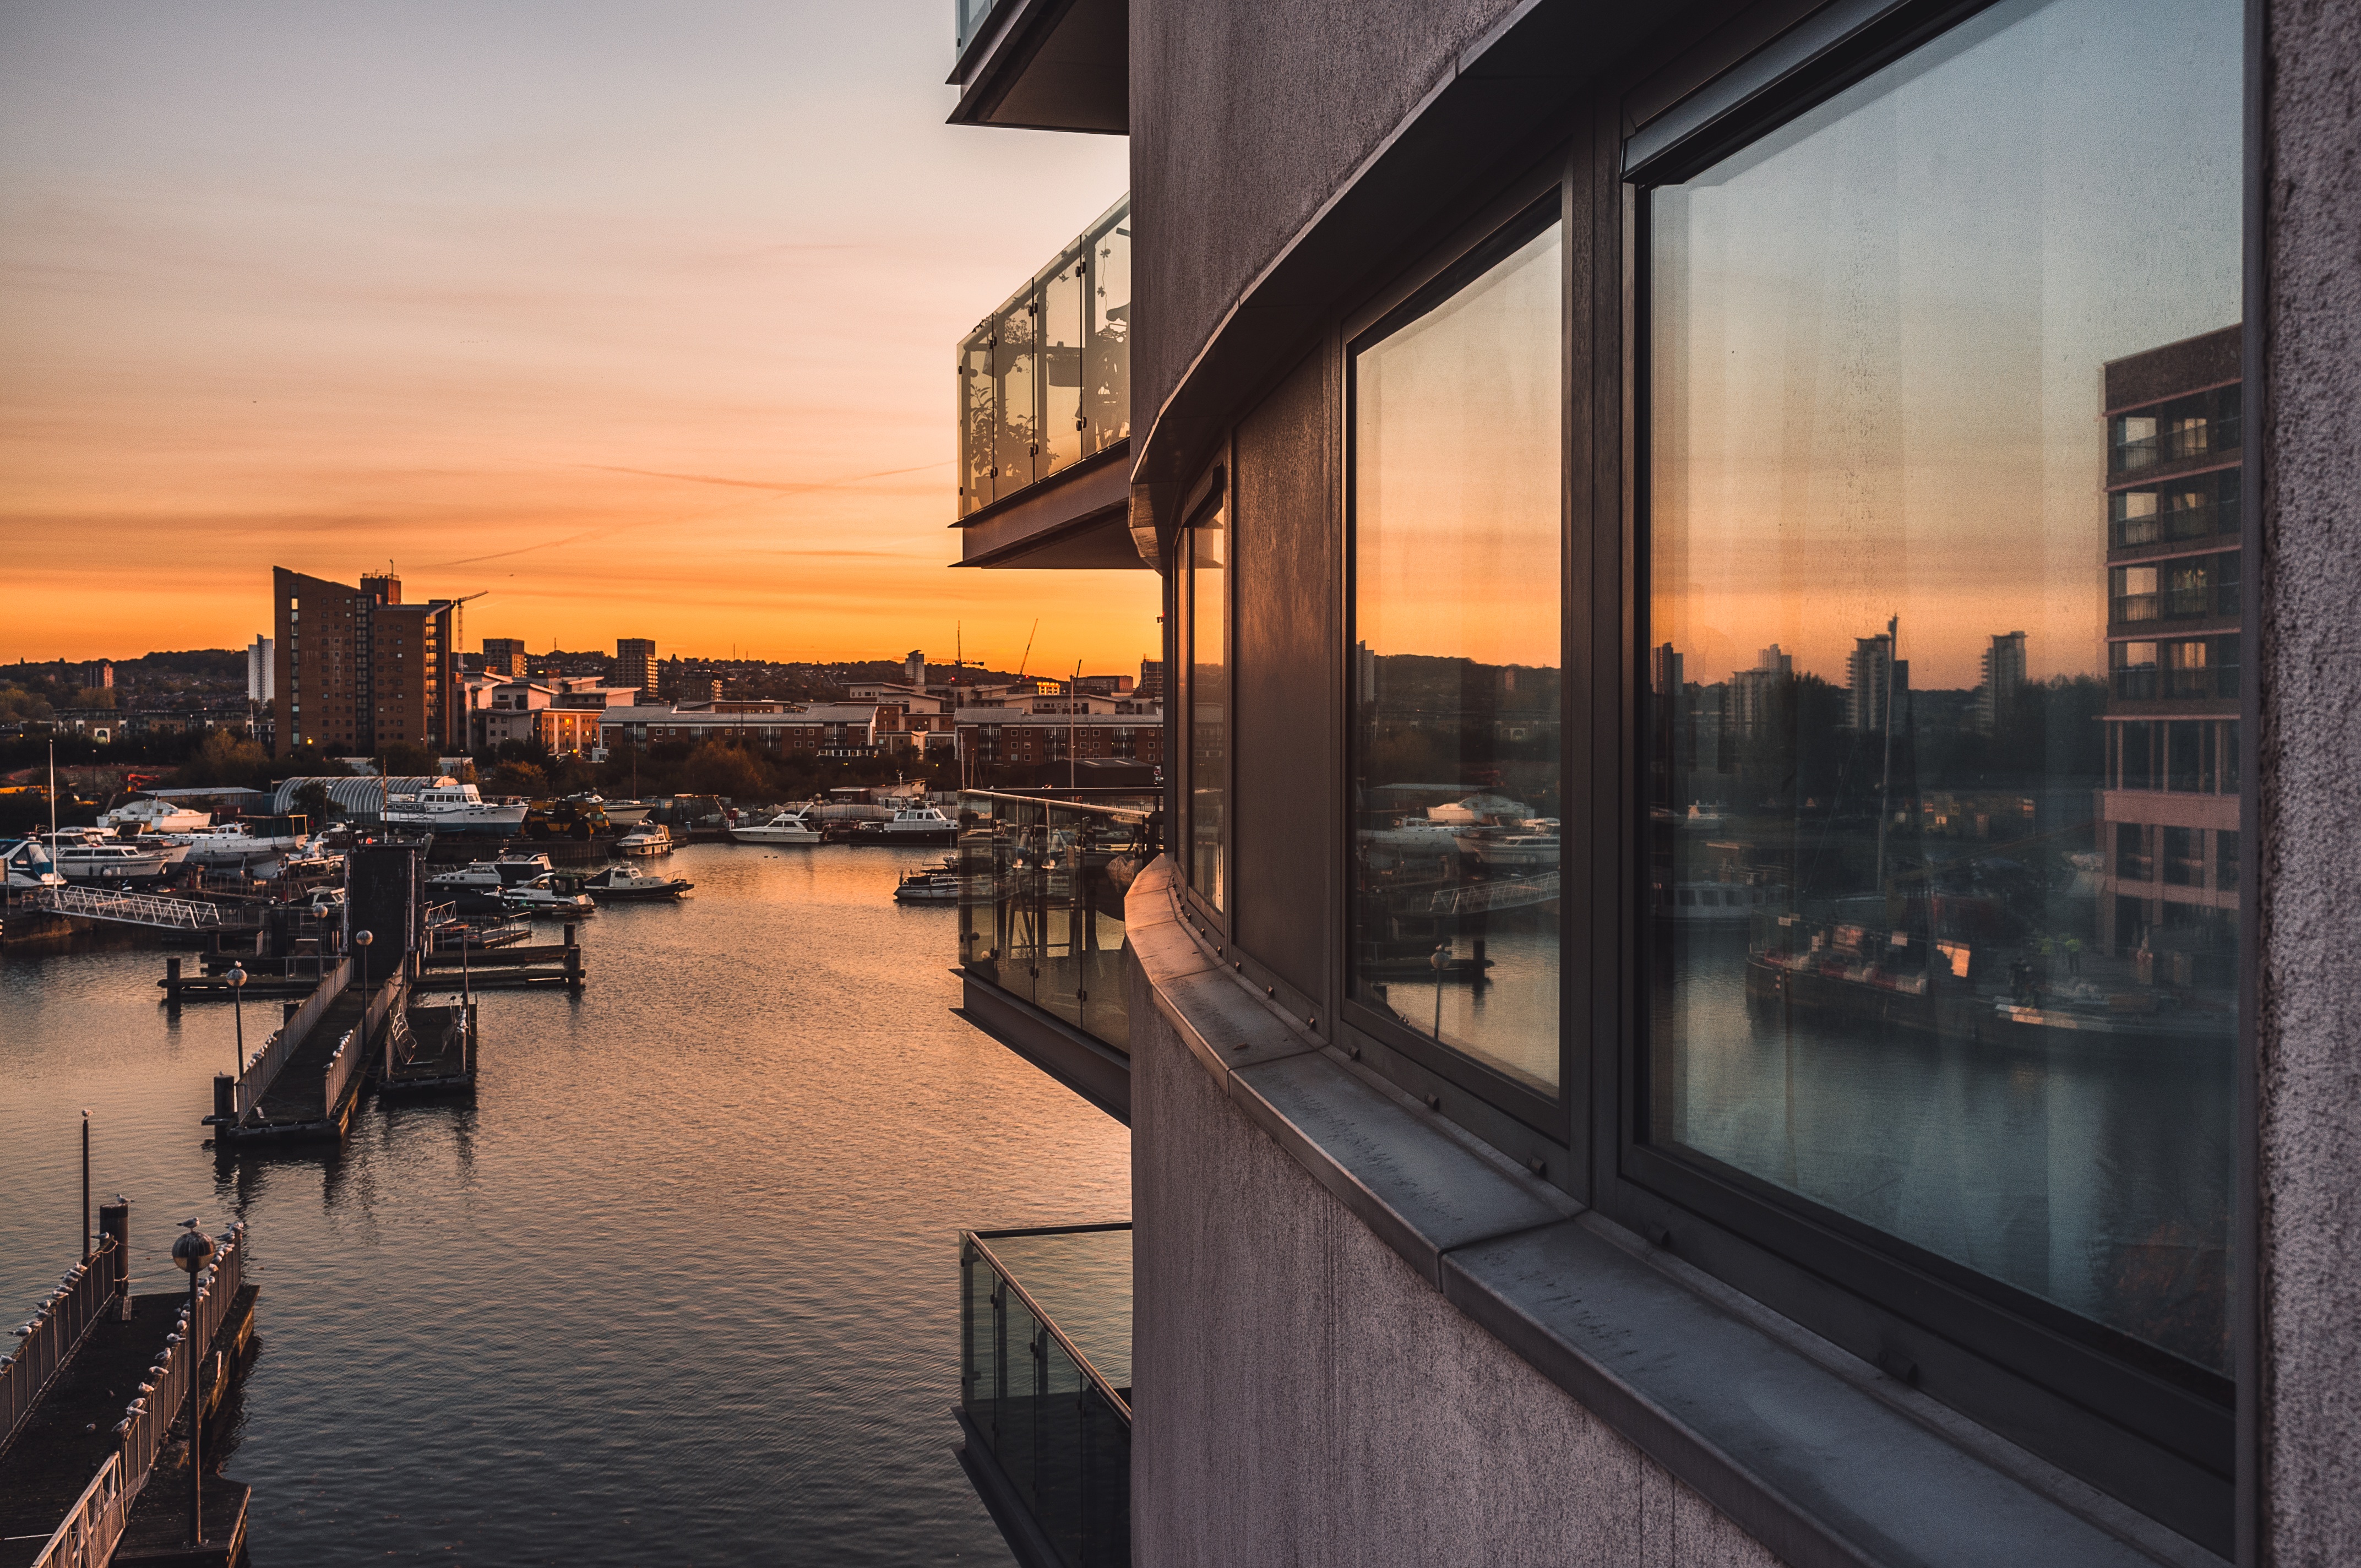
architecture, evening, reflection